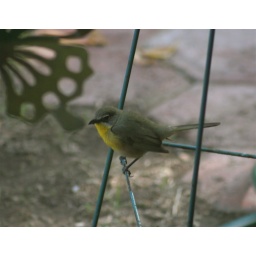
Lots of birds flying around my house